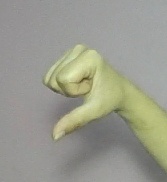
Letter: waw